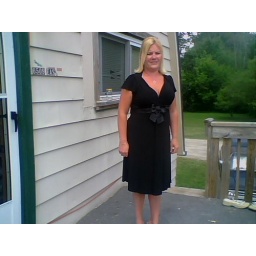
me in a black dress